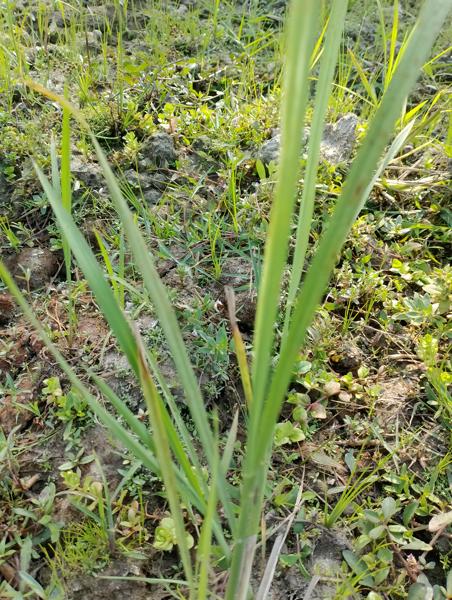
Weed species: Panicum repens